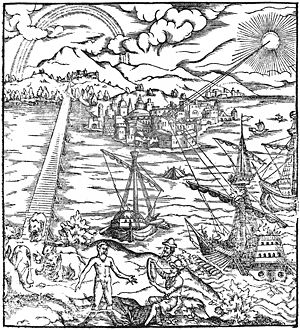
Optikkens Bog
Kobberstik fra titelbladet på den latinske Opticae Thesaurus som inkluderede Alhazens Optikkens Bog. Der vises regnbuer, brug af parabolspejle til at sætte skibe i brand, forvredne billeder på grund af lysets brydning i vand og andre optiske fænomener.
Optikken eller Optikkens Bog er en syvbinds afhandling om optik og andre fagområder af den arabiske guldalder-fysiker Abu-Ali al-Hasan ibn al-Haytham, kendt som Alhazen i Vesten.